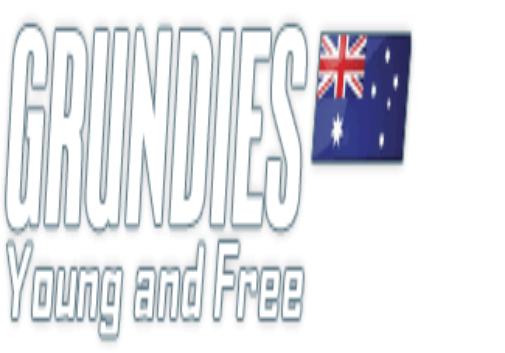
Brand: Grundies
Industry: Clothes